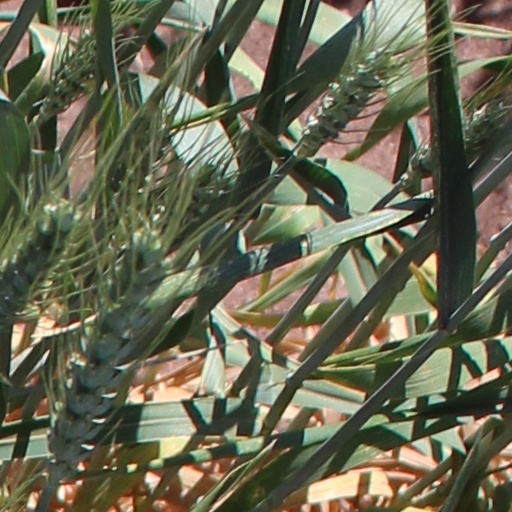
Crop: wheat